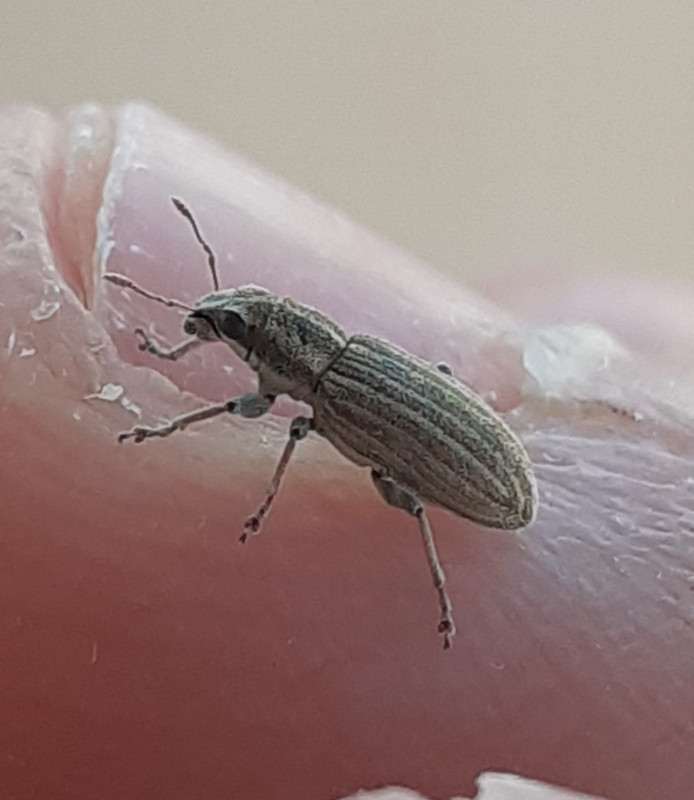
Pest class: pea_leaf_weevil